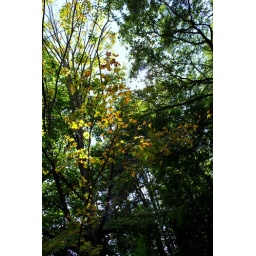
I liked the yellow in the maple trees here. It's like the sun was reflecting on them the most.